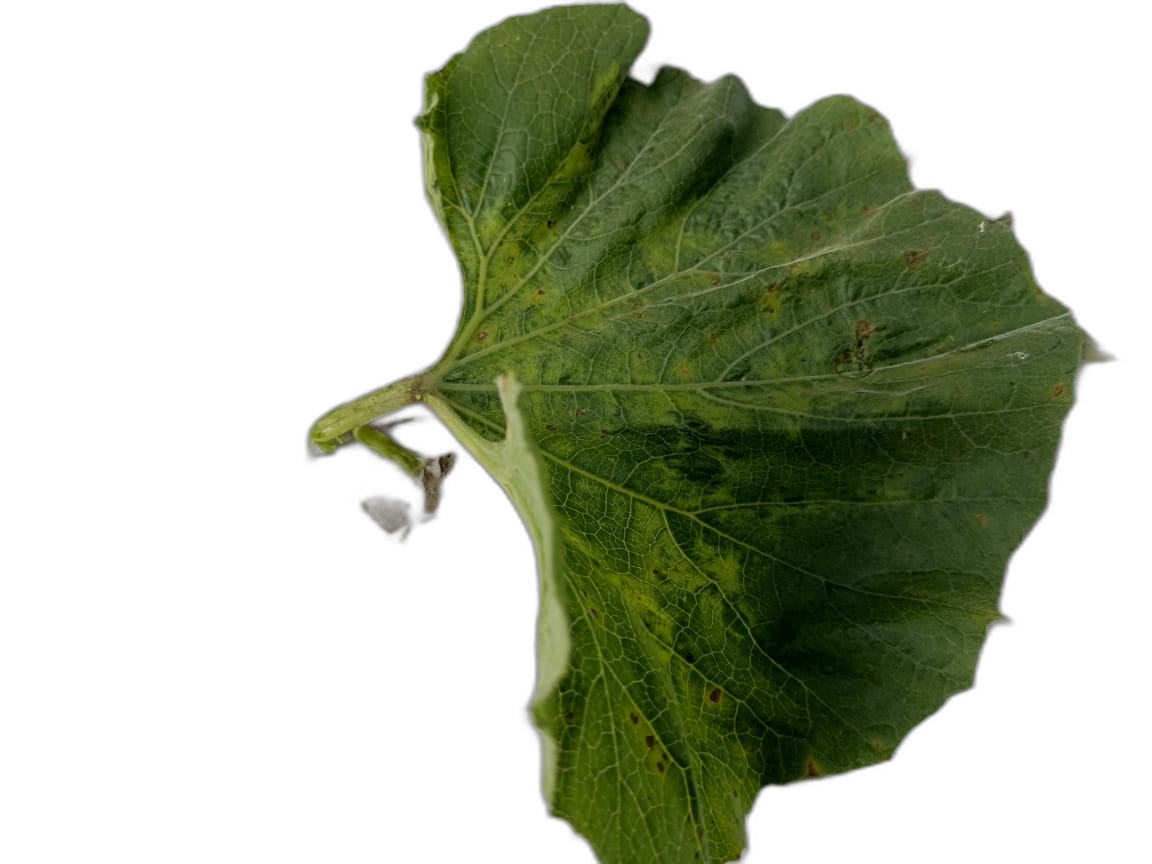
Crop: Bottle Gourd
Label: Mosaic_Virus